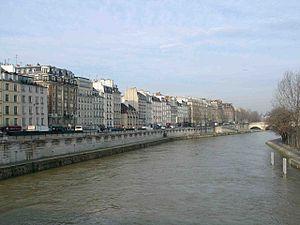
Le quai des Grands-Augustins est un quai situé le long de la Seine, à Paris, sur la rive gauche, dans le 6ᵉ arrondissement, entre le pont Saint-Michel et le pont Neuf.